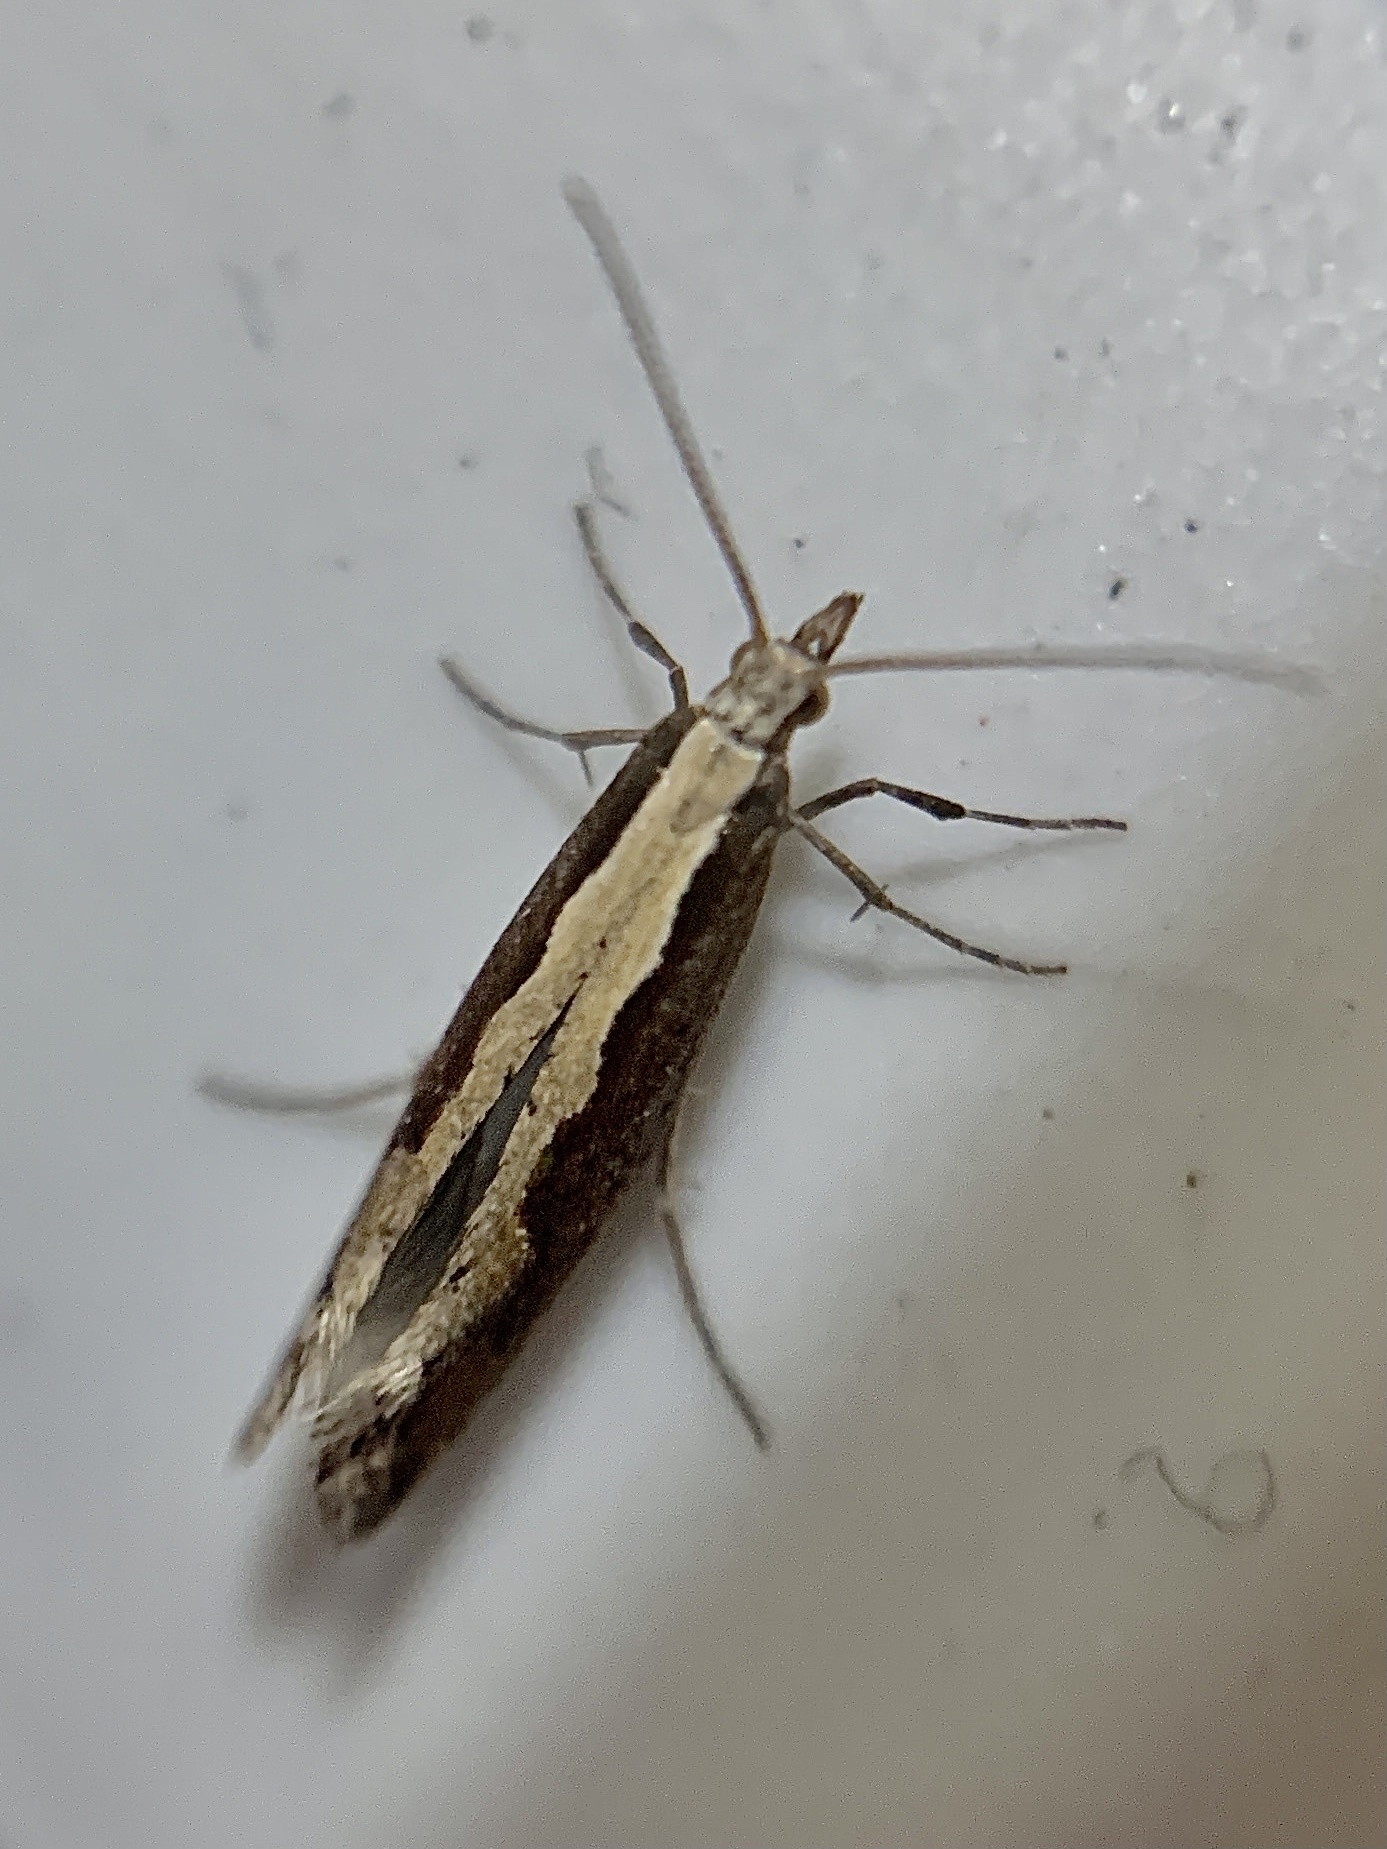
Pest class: diamondback_moth